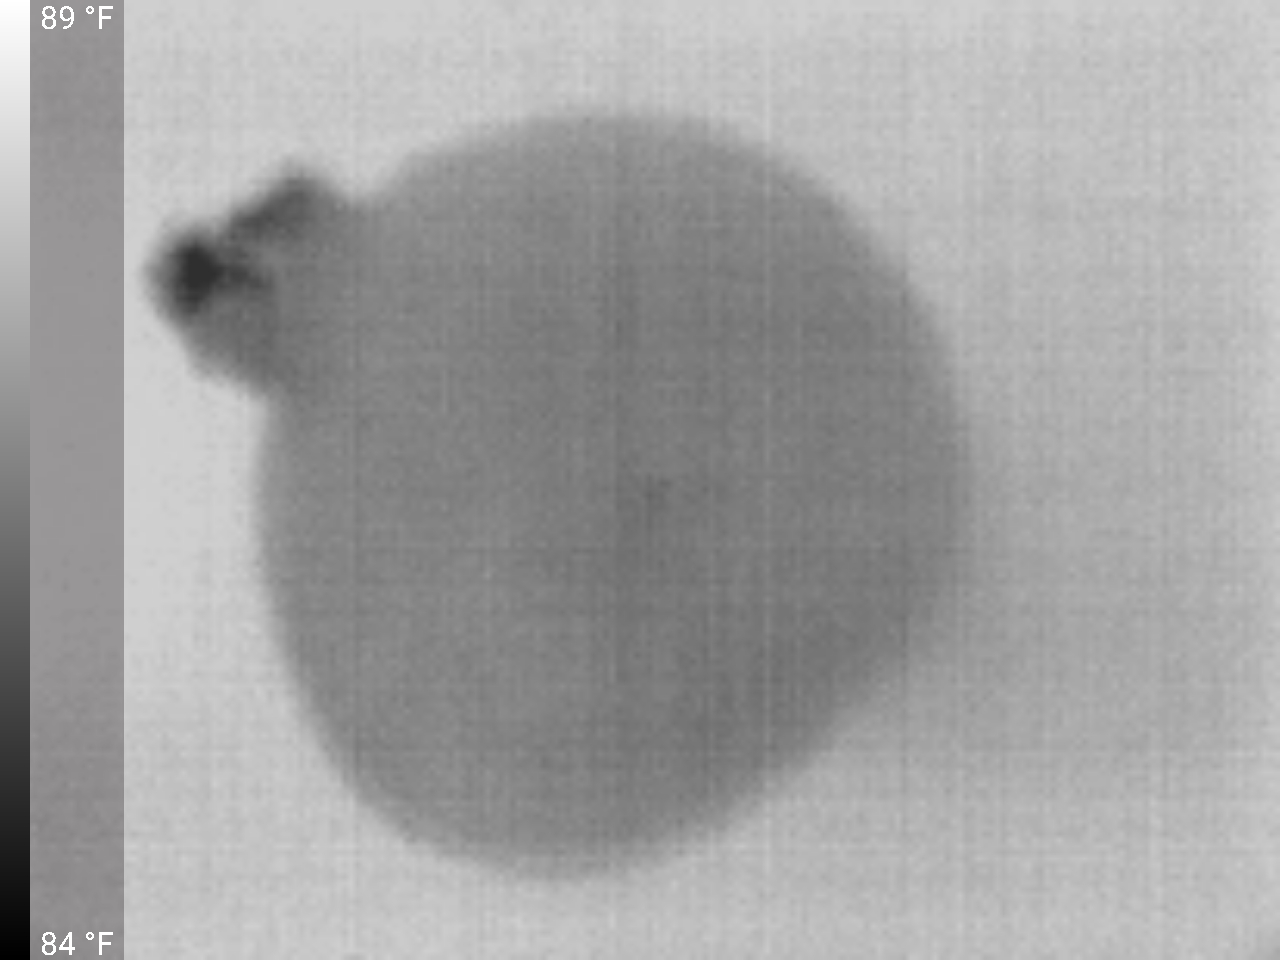
Label: No Defect